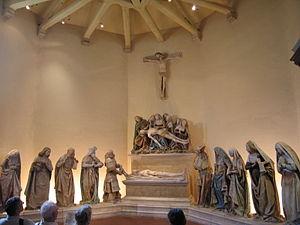
La Mise au tombeau de Combefa est un ensemble de statues en calcaire polychrome du XVᵉ siècle, représentant trois scènes de la Passion du Christ. Elles ont été réalisées pour la chapelle du château de Combefa, et se trouve aujourd'hui dans la chapelle de l'hôpital Saint-Jacques de Monestiés dans le dêpartement français du Tarn.
Combefa est une commune française située dans le département du Tarn, en région Occitanie.
Ludovicus de Ambosia ou Louis Iᵉʳ d'Amboise est un noble français, évêque d'Albi de 1474 à 1502.